Die proof (philately)

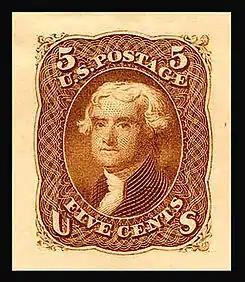
Die proof for the United States Jefferson issue of 1861

In philately a Die Proof is a printed image pulled directly from the master die for an engraved stamp.